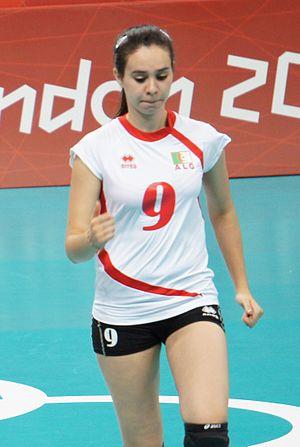
Sarra Belhocine, née le 18 septembre 1994 à Alger, est une joueuse algérienne de volley-ball. Elle joue au poste de pointue. En 2012, elle participe aux jeux olympiques d'été.